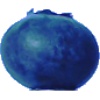
Label: huckleberry